Den Chai railway station

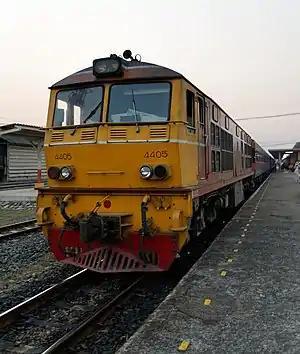
A train at the station in 2019

Den Chai station is a railway station located in Den Chai Subdistrict, Den Chai District, Phrae. It is a Class 1 railway station and is the main station for Phrae Province, as there is no rail service to Phrae City. It is located about from Bangkok railway station. It is also the station to alight for passengers heading to Nan Province.